Alfa Romeo Giulia TZ

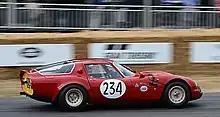
TZ2 at the 2018 Goodwood Festival of Speed.

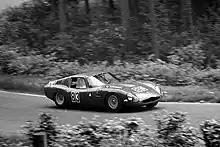
Alfa Romeo TZ2, Andrea de Adamich and Giacomo Russo in Hatzenbach section 1000km Nürburgring 1965; 17th overall, winner of the GT class up to 1.6 liters, 40 laps in 7: 00: 53.400 hours

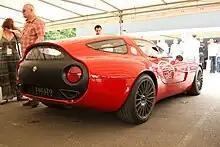
Alfa Romeo TZ3 Corsa rear end

A new version of TZ was introduced at the Turin Auto Show in 1964 in the Zagato stand. In order to reinforce the structure and further reduce the car's weight, Zagato replaced the light alloy body with an even more streamlined fibreglass body moulded tight to the chassis providing lower drag and reduced weight of . The new design was called the Alfa Romeo Giulia TZ2. The TZ2 was only built as racing version; it was equipped with an Autodelta-prepared twin plug, dry sump lubrication DOHC straight-4 engine producing around at 7000 rpm. With this engine the car reached top speed of